Rugged computer

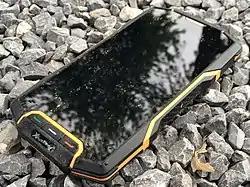
A rugged and waterproof smartphone

A rugged smartphone has a thicker and completely sealed housing which protects it against all kinds of elements such as water, dust, shock and vibration. This kind of smartphone can be left out in a sandstorm, frozen in a blizzard or go underwater. A true fully rugged smartphone is substantially less susceptible to damage than a non-rugged smartphone. Like a rugged tablet, it typically meets IP certification and military standard specifications for dust, shock, vibration, rain, humidity, solar radiation, altitude and temperature extremes. Only a few manufacturers make a rugged smartphone due to its complicated structure, different use of material and high level of quality expectation.